Robert Grosvenor, 1st Marquess of Westminster

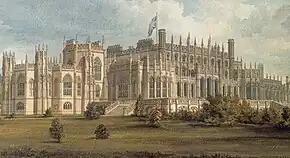
Porden's Eaton Hall

Soon after Robert Grosvenor inherited the Eaton estate, he rebuilt the country house at Eaton Hall in Cheshire, and he also developed the London estate, creating the areas now known as Belgravia and Pimlico. Eaton had become "an unfashionable and run-down estate". The existing country house had been built for his great-grandfather, Sir Thomas Grosvenor, 3rd Baronet and designed by William Samwell. He appointed William Porden as architect, who had previously surveyed his London estate. The original plan was for the new house to cost £10,000 (equivalent to £ as of ), and for it to take two years to build. In the event, it took just under ten years and cost over £100,000 (equivalent to £ as of ). The previous house was encased and surrounded by "every possible permutation of the gothic style". It included turrets, pinnacles, arched windows, octagonal towers, and buttresses (both regular and flying). Four new wings were added to the house. When the future Queen Victoria visited in 1832 at the age of 13, she wrote in her journal: "The house is magnificent". However, others described it as being "as extravagant and opulent as the very latest upholsterer-decorators could make it". It was described as "the most gaudy concern I ever saw" and "a vast pile of mongrel gothic which ... is a monument of wealth, ignorance and bad taste".